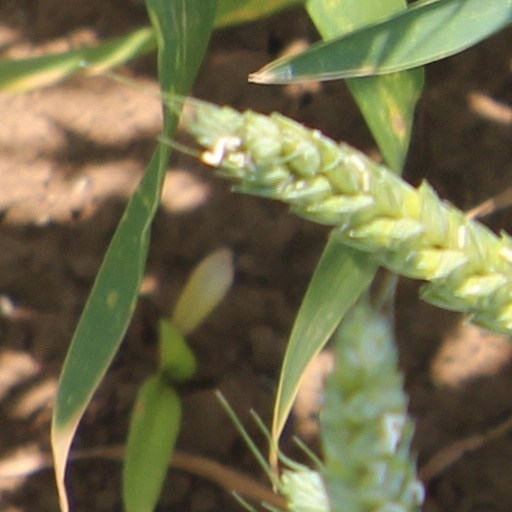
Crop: wheat